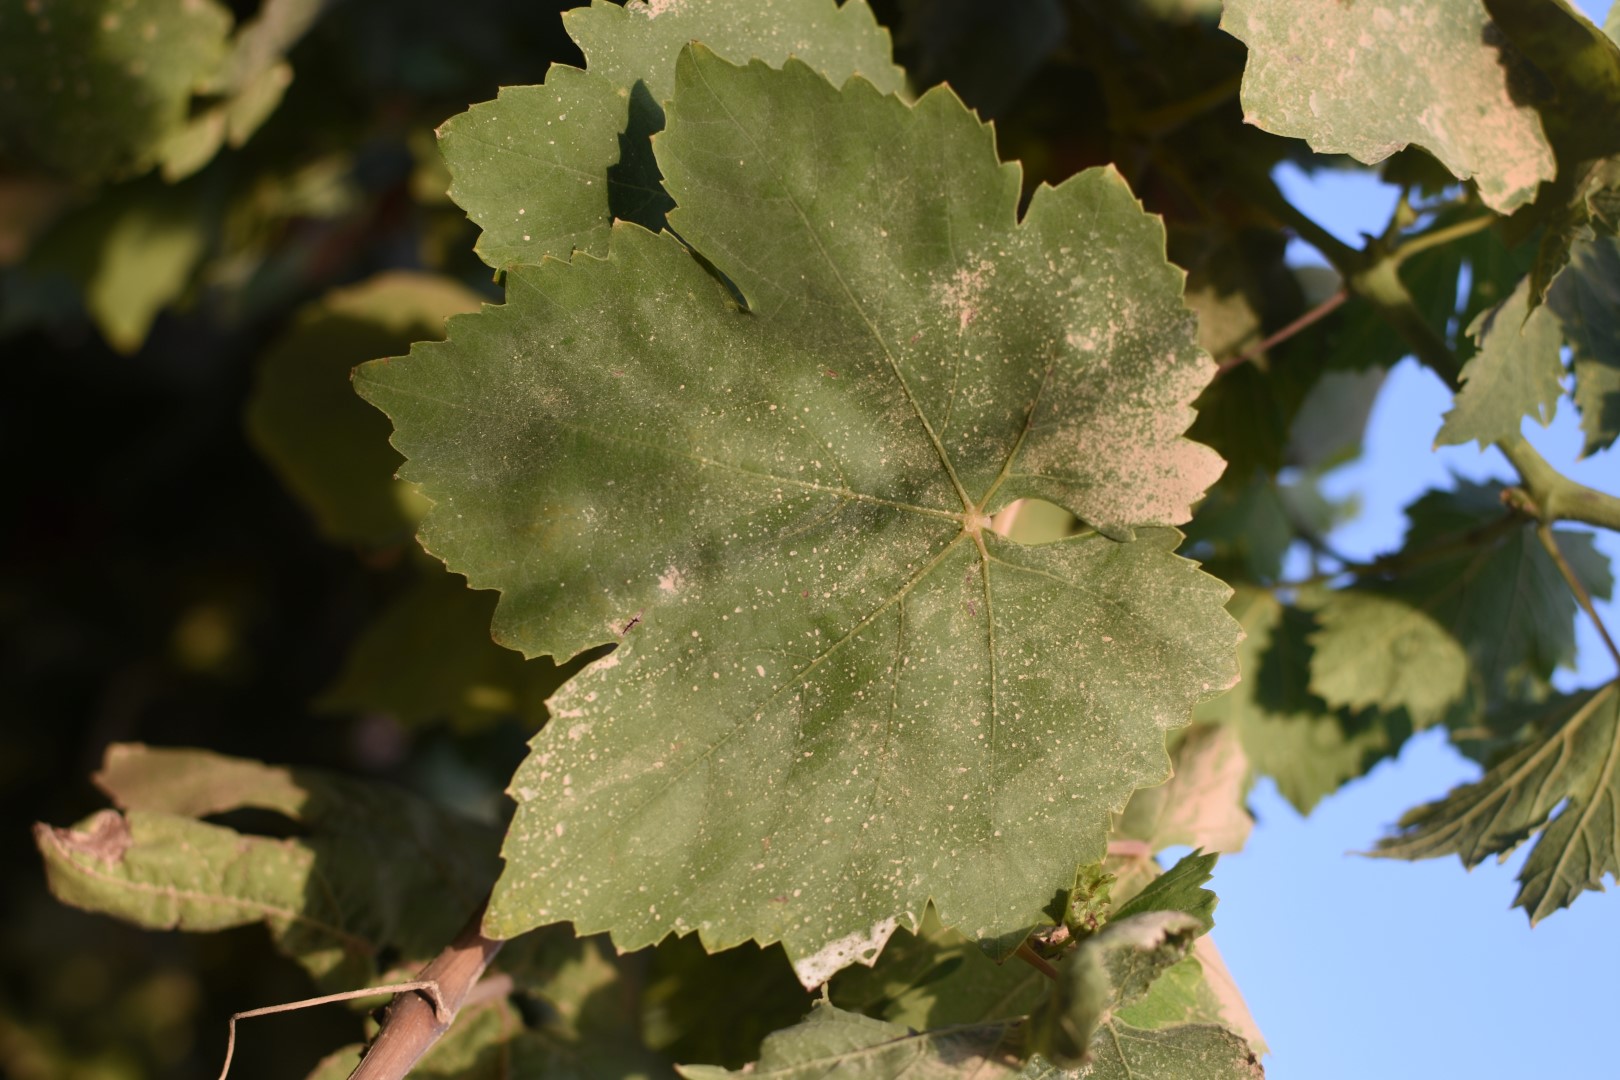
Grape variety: Thompson Seedless